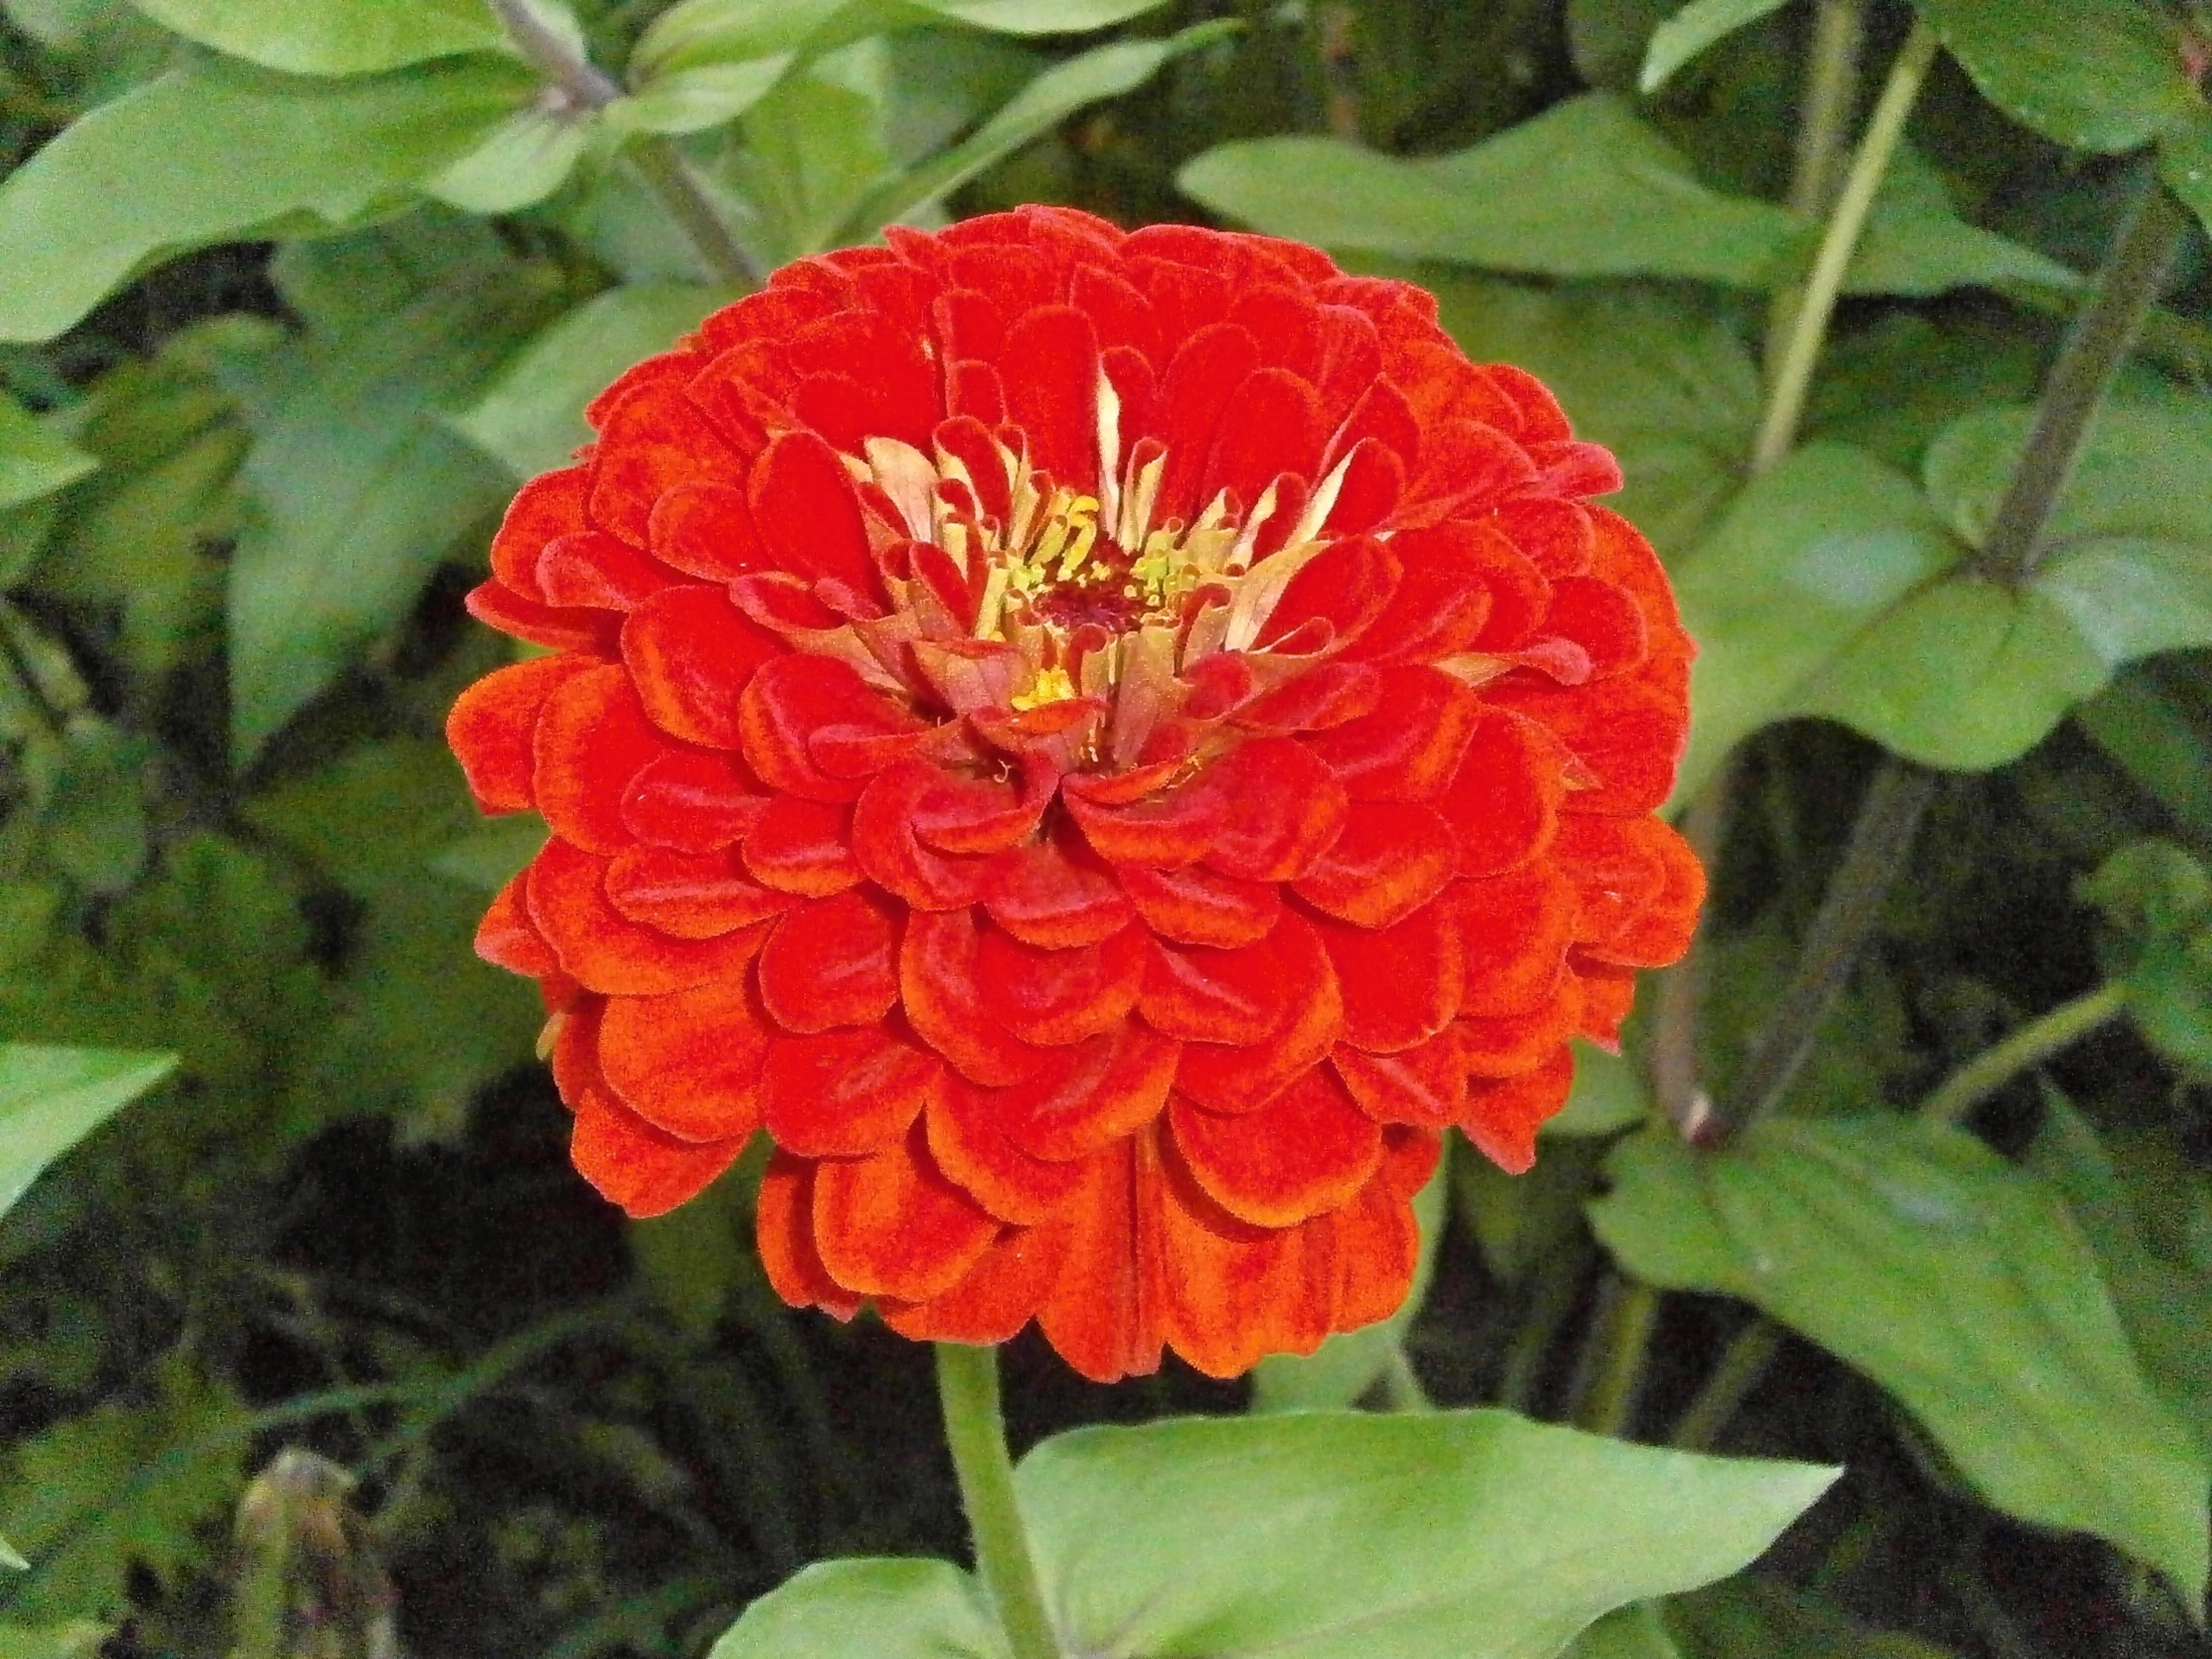
plant, flower, petal, botany, flora, dahlia, peony, zinnia, red flowers, flowering plant, daisy family, zinnia elegans, annual plant, land plant